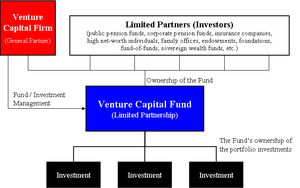
Venturekapital / Former for venturekapital
Typisk venturekapitalfondstruktur
Venturekapital karakteriseres som regel som risikovillig kapital, der investeres i forholdsvis nystartede virksomheder. De pågældende nystartede virksomheder befinder sig i relativt tidlige stadier af deres udvikling og har behov for ekstern kapital for at kunne bevæge sig fra et trin til det næste. Begrebet dækker således kapitaltilførsel til en virksomhed, der har behov for finansiering for at kunne ekspandere yderligere teknologisk, salgsmæssig, innovationsmæssigt etc.